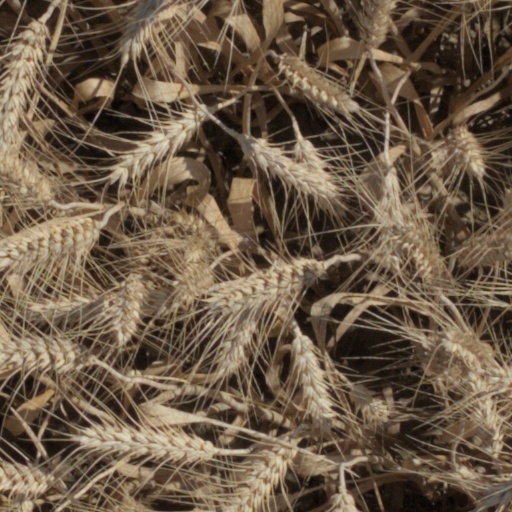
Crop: wheat